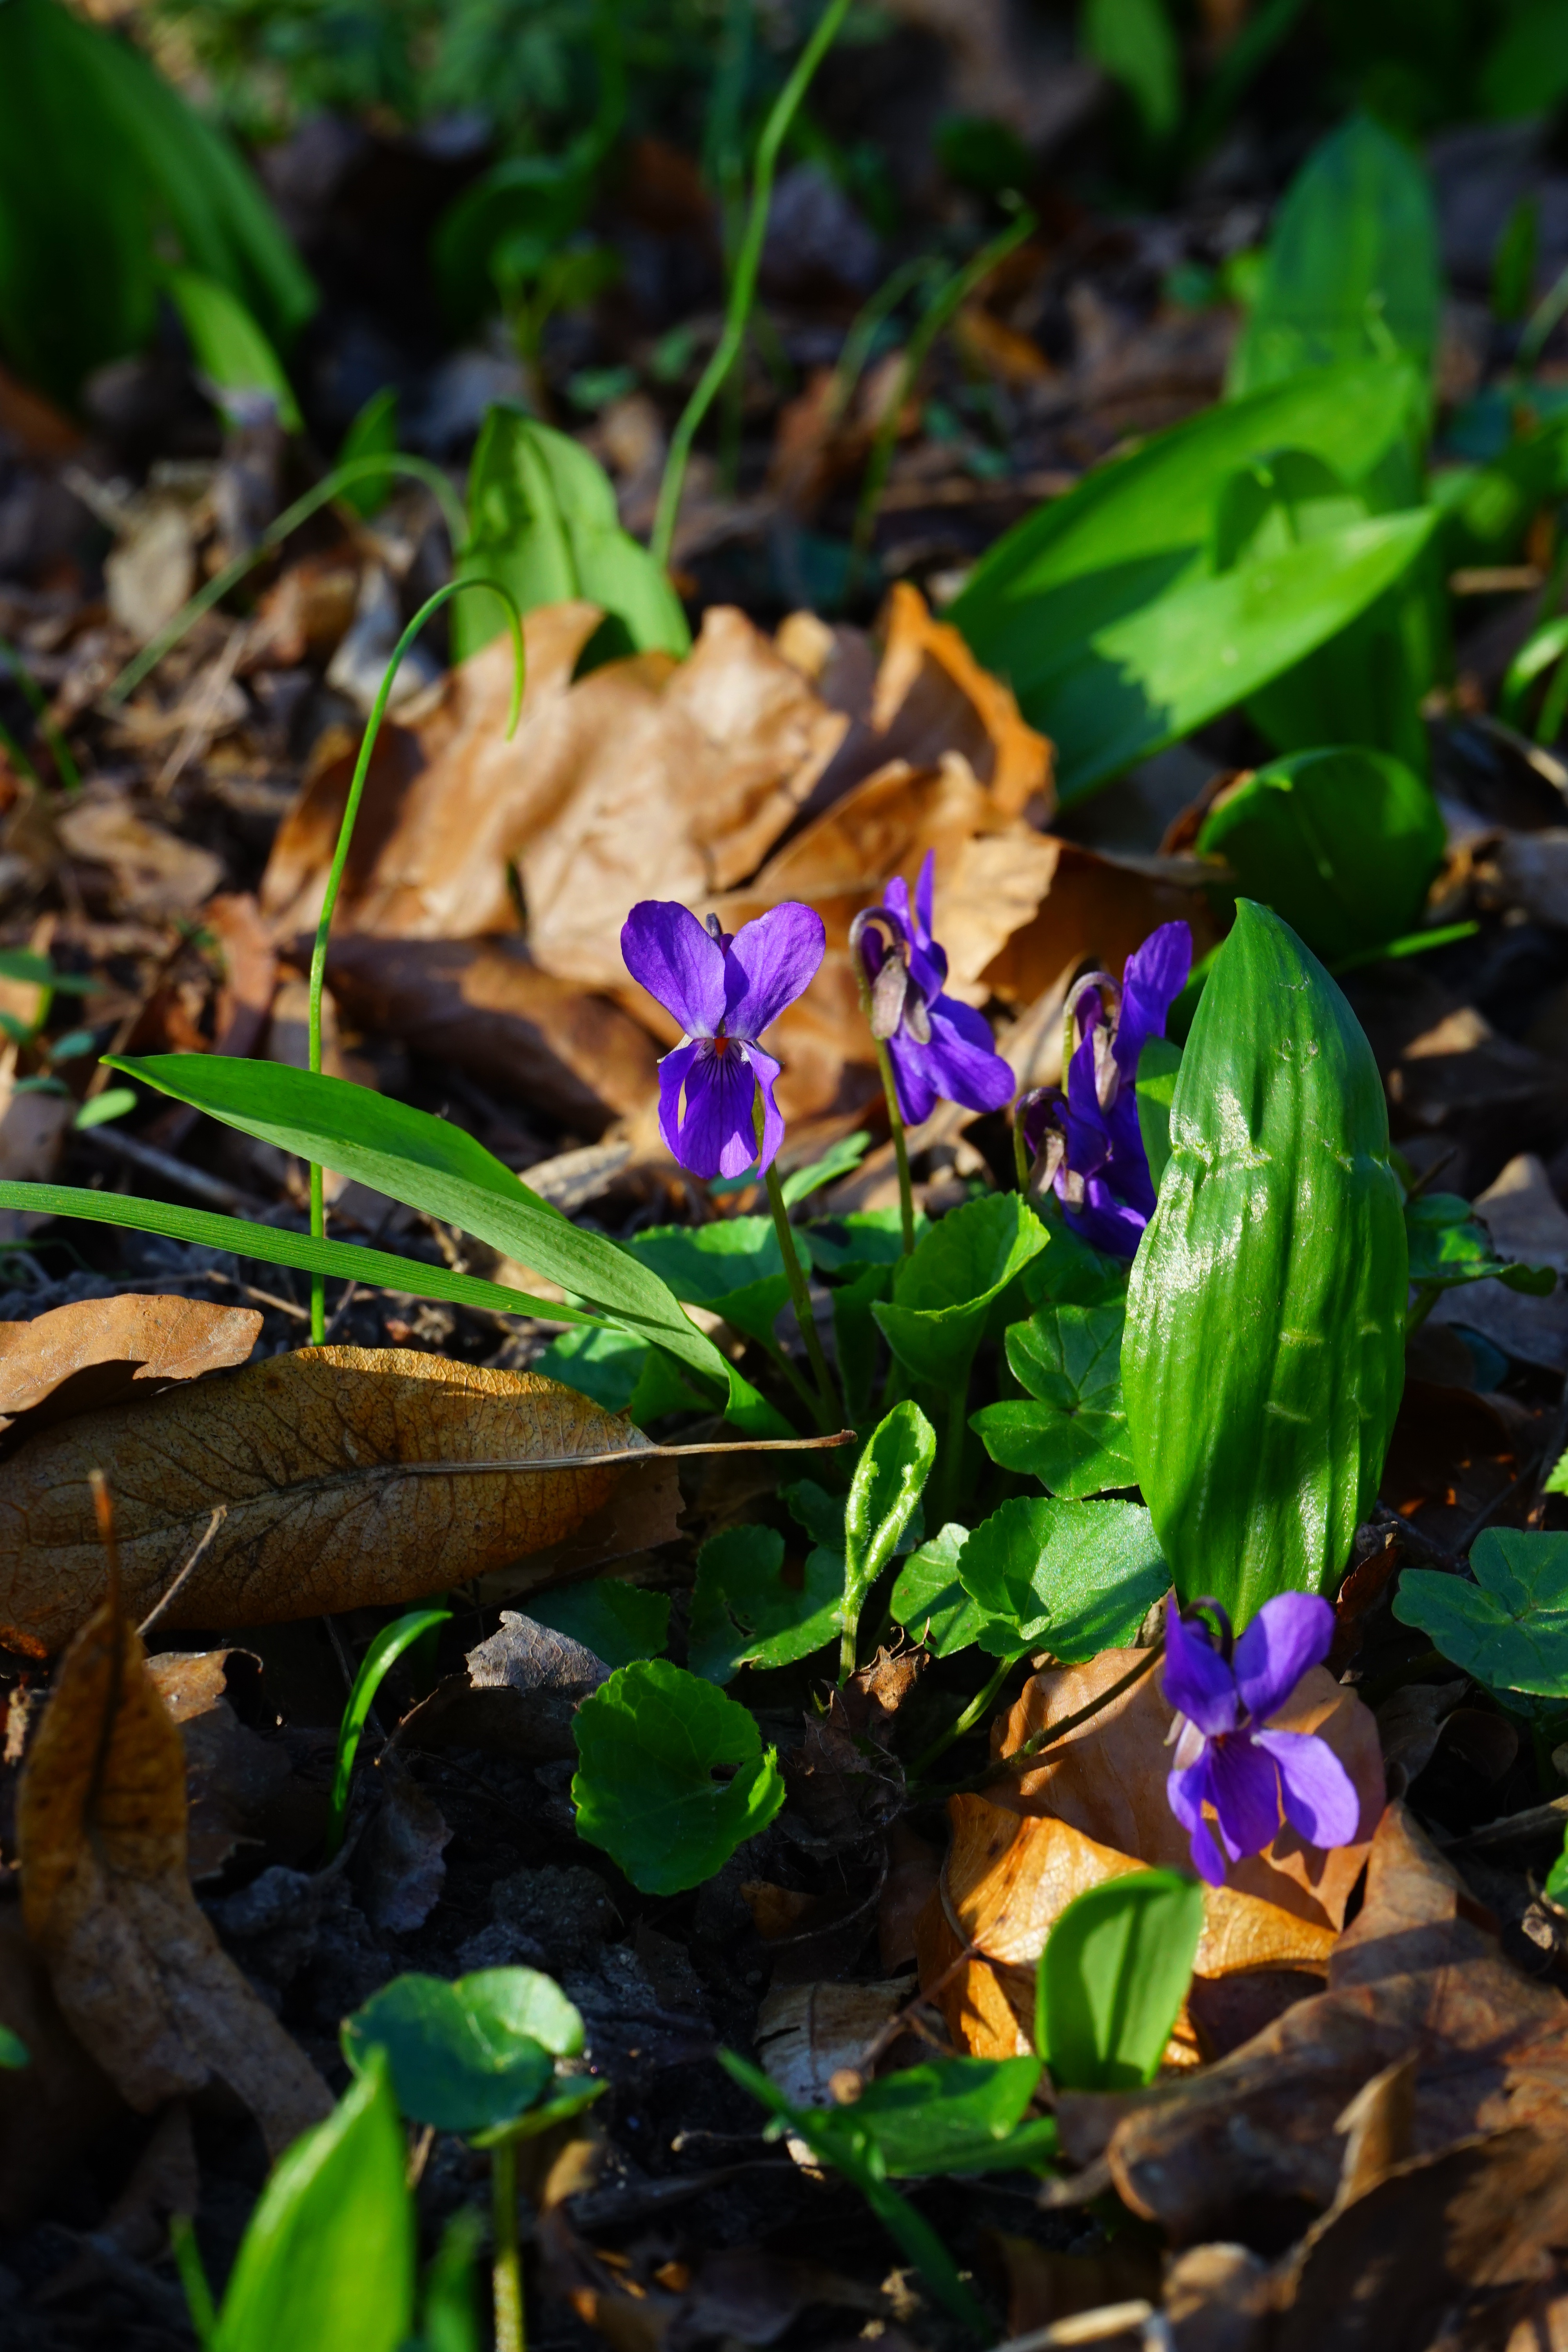
nature, forest, blossom, plant, leaf, flower, bloom, spring, green, jungle, autumn, botany, garden, flora, wildflower, rainforest, violet, smell, woodland, viola, macro photography, harbinger of spring, flowering plant, violaceae, herbaceous plant, violet plant, wald violet, viola reichenbachiana, land plant, fawn lily, rosette plant, violas